Robert Scott (musician)

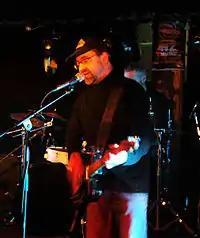
Robert Scott, photographed in Dunedin, July 2011

Robert Scott is a New Zealand musician. He is a part of indie rock bands The Clean and The Bats, playing bass for The Clean, and guitar/vocals for The Bats, and writing songs for both. Other bands with which he has been involved include The Magick Heads, Electric Blood, Gina Rocco & the Rockettes, and Greg Franco & The Wandering Bear. Scott has also released several solo albums in several genres, including alternative rock, experimental instrumentals, and traditional folk music.